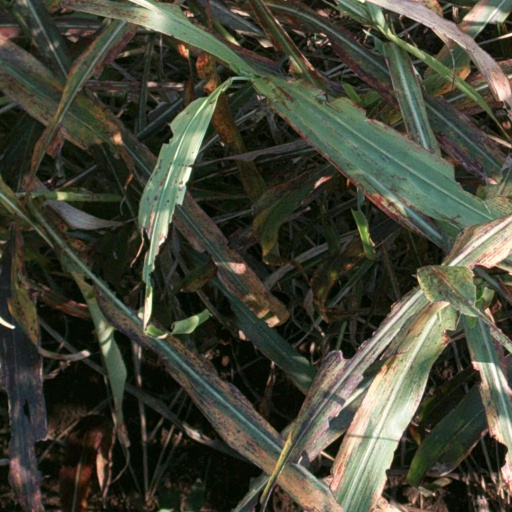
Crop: sorghum